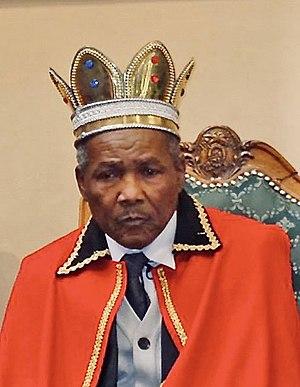
Julio Pinedo
Il y a 13 monarchies dans les Amériques. Chacune est une monarchie constitutionnelle dans laquelle le souverain hérite de son mandat, le conservant généralement jusqu'à sa mort ou son abdication, et est lié par les lois et les coutumes dans l'exercice de ses pouvoirs. Dix de ces monarchies sont des États indépendants qui partagent comme souverain respectif la reine Élisabeth II, et qui sont des royaumes du Commonwealth, alors que les trois autres sont des dépendances d'autres monarchies européennes. En tant que telles, aucune des monarchies des Amériques n’a de monarque en permanence.
Julio Pinedo, né le 19 février 1942 à Mururata, est le roi cérémoniel de la communauté afro-bolivienne depuis 1992.